To Be Continued (film)

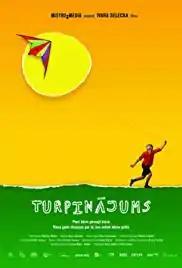
Film poster

To Be Continued is a 2018 Latvian documentary film directed by Ivars Seleckis. It was selected as the Latvian entry for the Best Foreign Language Film at the 91st Academy Awards, but it was not nominated.